Twarres

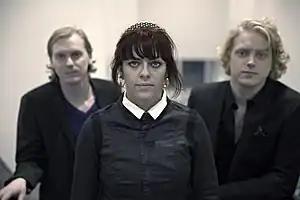
Twarres in 2015

Twarres is a folk/pop band from Wergea in the Netherlands who perform songs in both English and their native Frisian language. Their songs are primarily lush, harmonic vocal pop with a focus on acoustic instrumentation such as pianos and violins. Their debut single "Wêr bisto" won the audience's award at the 1999 Frisian Song Contest. The band has one platinum certified album and single respectively.